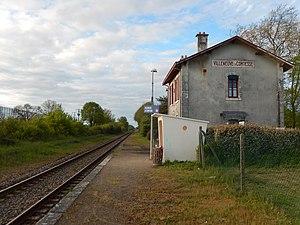
L'arrêt de train de Villeneuve-la-Comtesse (Charente-Maritime, France). Le bâtiment de la gare n'est plus ouvert aux voyageurs.
La gare de Villeneuve-la-Comtesse est une gare ferroviaire française de la ligne de Chartres à Bordeaux-Saint-Jean, située sur le territoire de la commune de Villeneuve-la-Comtesse dans le département de la Charente-Maritime en région Nouvelle-Aquitaine.
Villeneuve-la-Comtesse est une commune du Sud-Ouest de la France située dans le département de la Charente-Maritime.